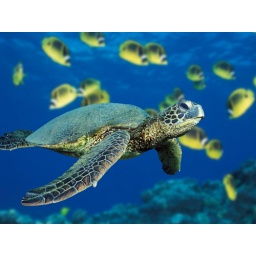
A little turtle swimming in the ocean and back some fishes, what a beautiful picture